Falkirk F.C.

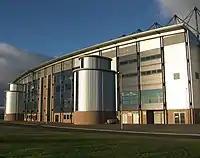
The Falkirk Stadium has been Falkirk's home since 2004.

When the SPL was created in 1998, Brockville Park fell short of the SPL's stadium criteria, mainly because of the terraced stands. As a result, the club was denied entry to the league, despite winning the First Division or qualifying for a promotion play-off, on three occasions. Falkirk remained at the stadium until the last day of the 2002–03 football season, and in late 2003 Brockville was demolished and the site sold to supermarket chain Wm Morrison Supermarkets plc. To commemorate the club's time at the stadium, the supermarket displays Falkirk F.C. memorabilia, including a turnstile. For the 2003–04 season, Falkirk entered an agreement with Stenhousemuir to ground-share Ochilview Park stadium for one season while the club's new stadium was under construction.